Dell'Arcano del Mare

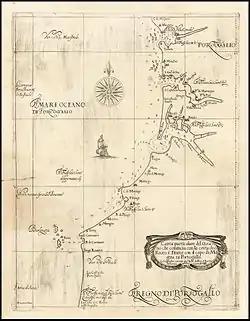
"Dell'Arcano del Mare": chart of Portugal (Florence, 1646)

The six-part work covered navigation, shipbuilding and astronomy, with 130 maps in two volumes (nos. 2 and 6) . Unlike the vast majority of his contemporaries, Dudley's maps are all his own and were not copied from other mapmakers. They have an instantly recognisable style, closer to the pre-17th-century manuscript portolan charts than the richly decorated maps of Mercator, Hondius and Blaeu.